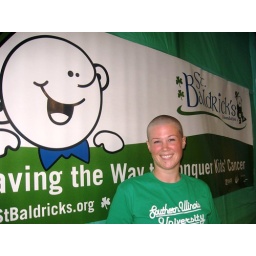
Jaime van Arkle was the lone female shavee for Towers Watson in 2009!